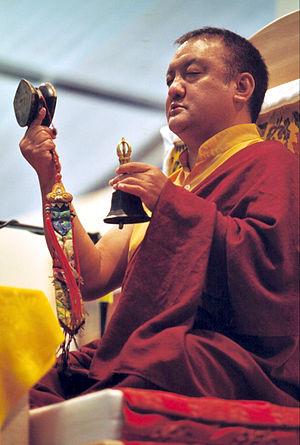
Mipham Chokyi Lodro est le 14ᵉ Shamar Rinpoché est l'un des régents du Karmapa le chef spirituel de la lignée Karma Kagyu.